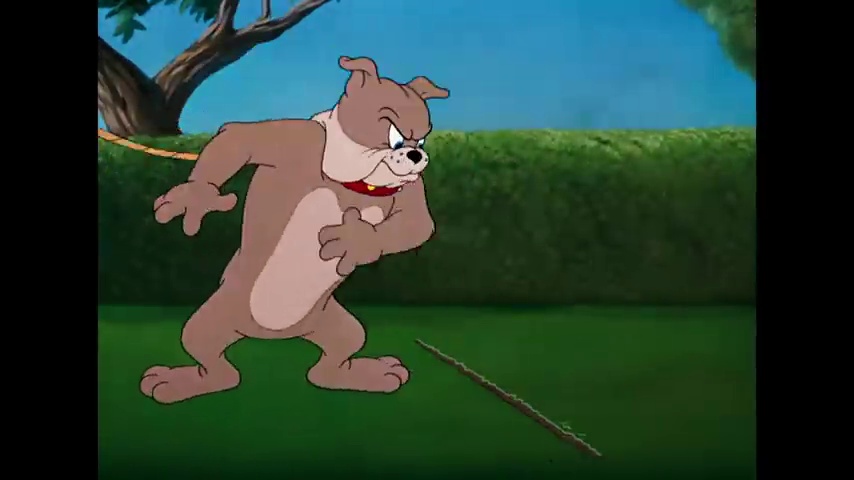
Portrait style: Cartoon Portrait